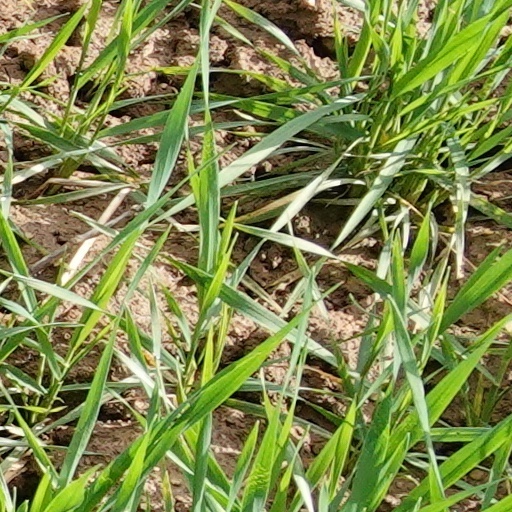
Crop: wheat